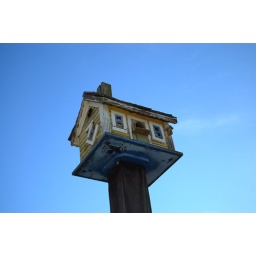
A bird house in my parents' back yard.